Union City, New Jersey

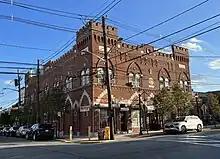
The building at 2312 Summit Avenue has served as a venue for performers including Frank Sinatra, Tito Nieves, and Bacilos, and was a key filming location for the 1989 film "Bloodhounds of Broadway", starring Madonna, who lived in an apartment in the building during filming.

9/11 Memorials The city's first memorial to honor the five Union City citizens who died in the September 11, 2001, terrorist attacks was a sculpture placed in Doric Park, in whose courtyard citizens gathered on September 11, 2001 to view the attacks' aftermath. On September 11, 2007, the city dedicated its Liberty Plaza to commemorate the event. The Plaza, which serves as a transit hub through which commuters pass on their way to and from Manhattan, includes two memorial markers. Doric Park was later rebuilt as Firefighters Memorial Park, which opened in August 2009. The park includes a public swimming pool, and a new memorial to local fallen firefighters that stands at the entrance. Its popularity has attracted visitors from Manhattan and Staten Island.